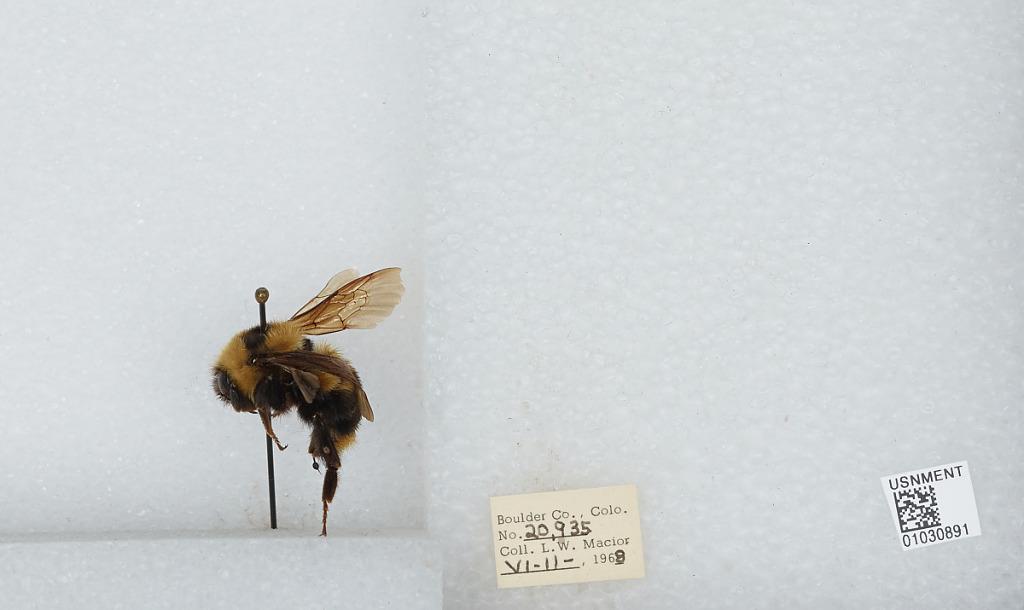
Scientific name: Bombus (Cullumanobombus) rufocinctus Cresson
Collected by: L. Macior
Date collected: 1968-6-11
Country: United States
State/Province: Colorado
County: Boulder
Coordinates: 40.015, -105.27